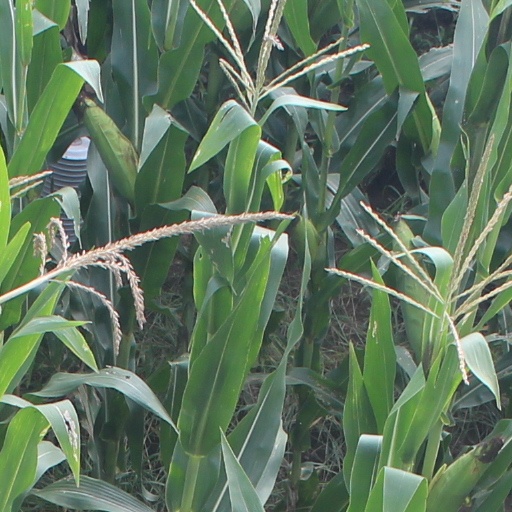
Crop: maize; corn